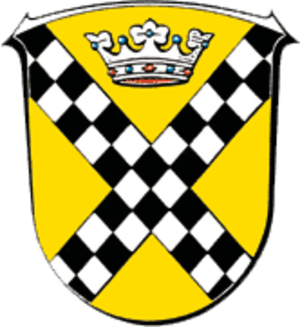
Elbtal est une municipalité allemande située dans l'arrondissement de Limbourg-Weilbourg et dans le land de la Hesse.